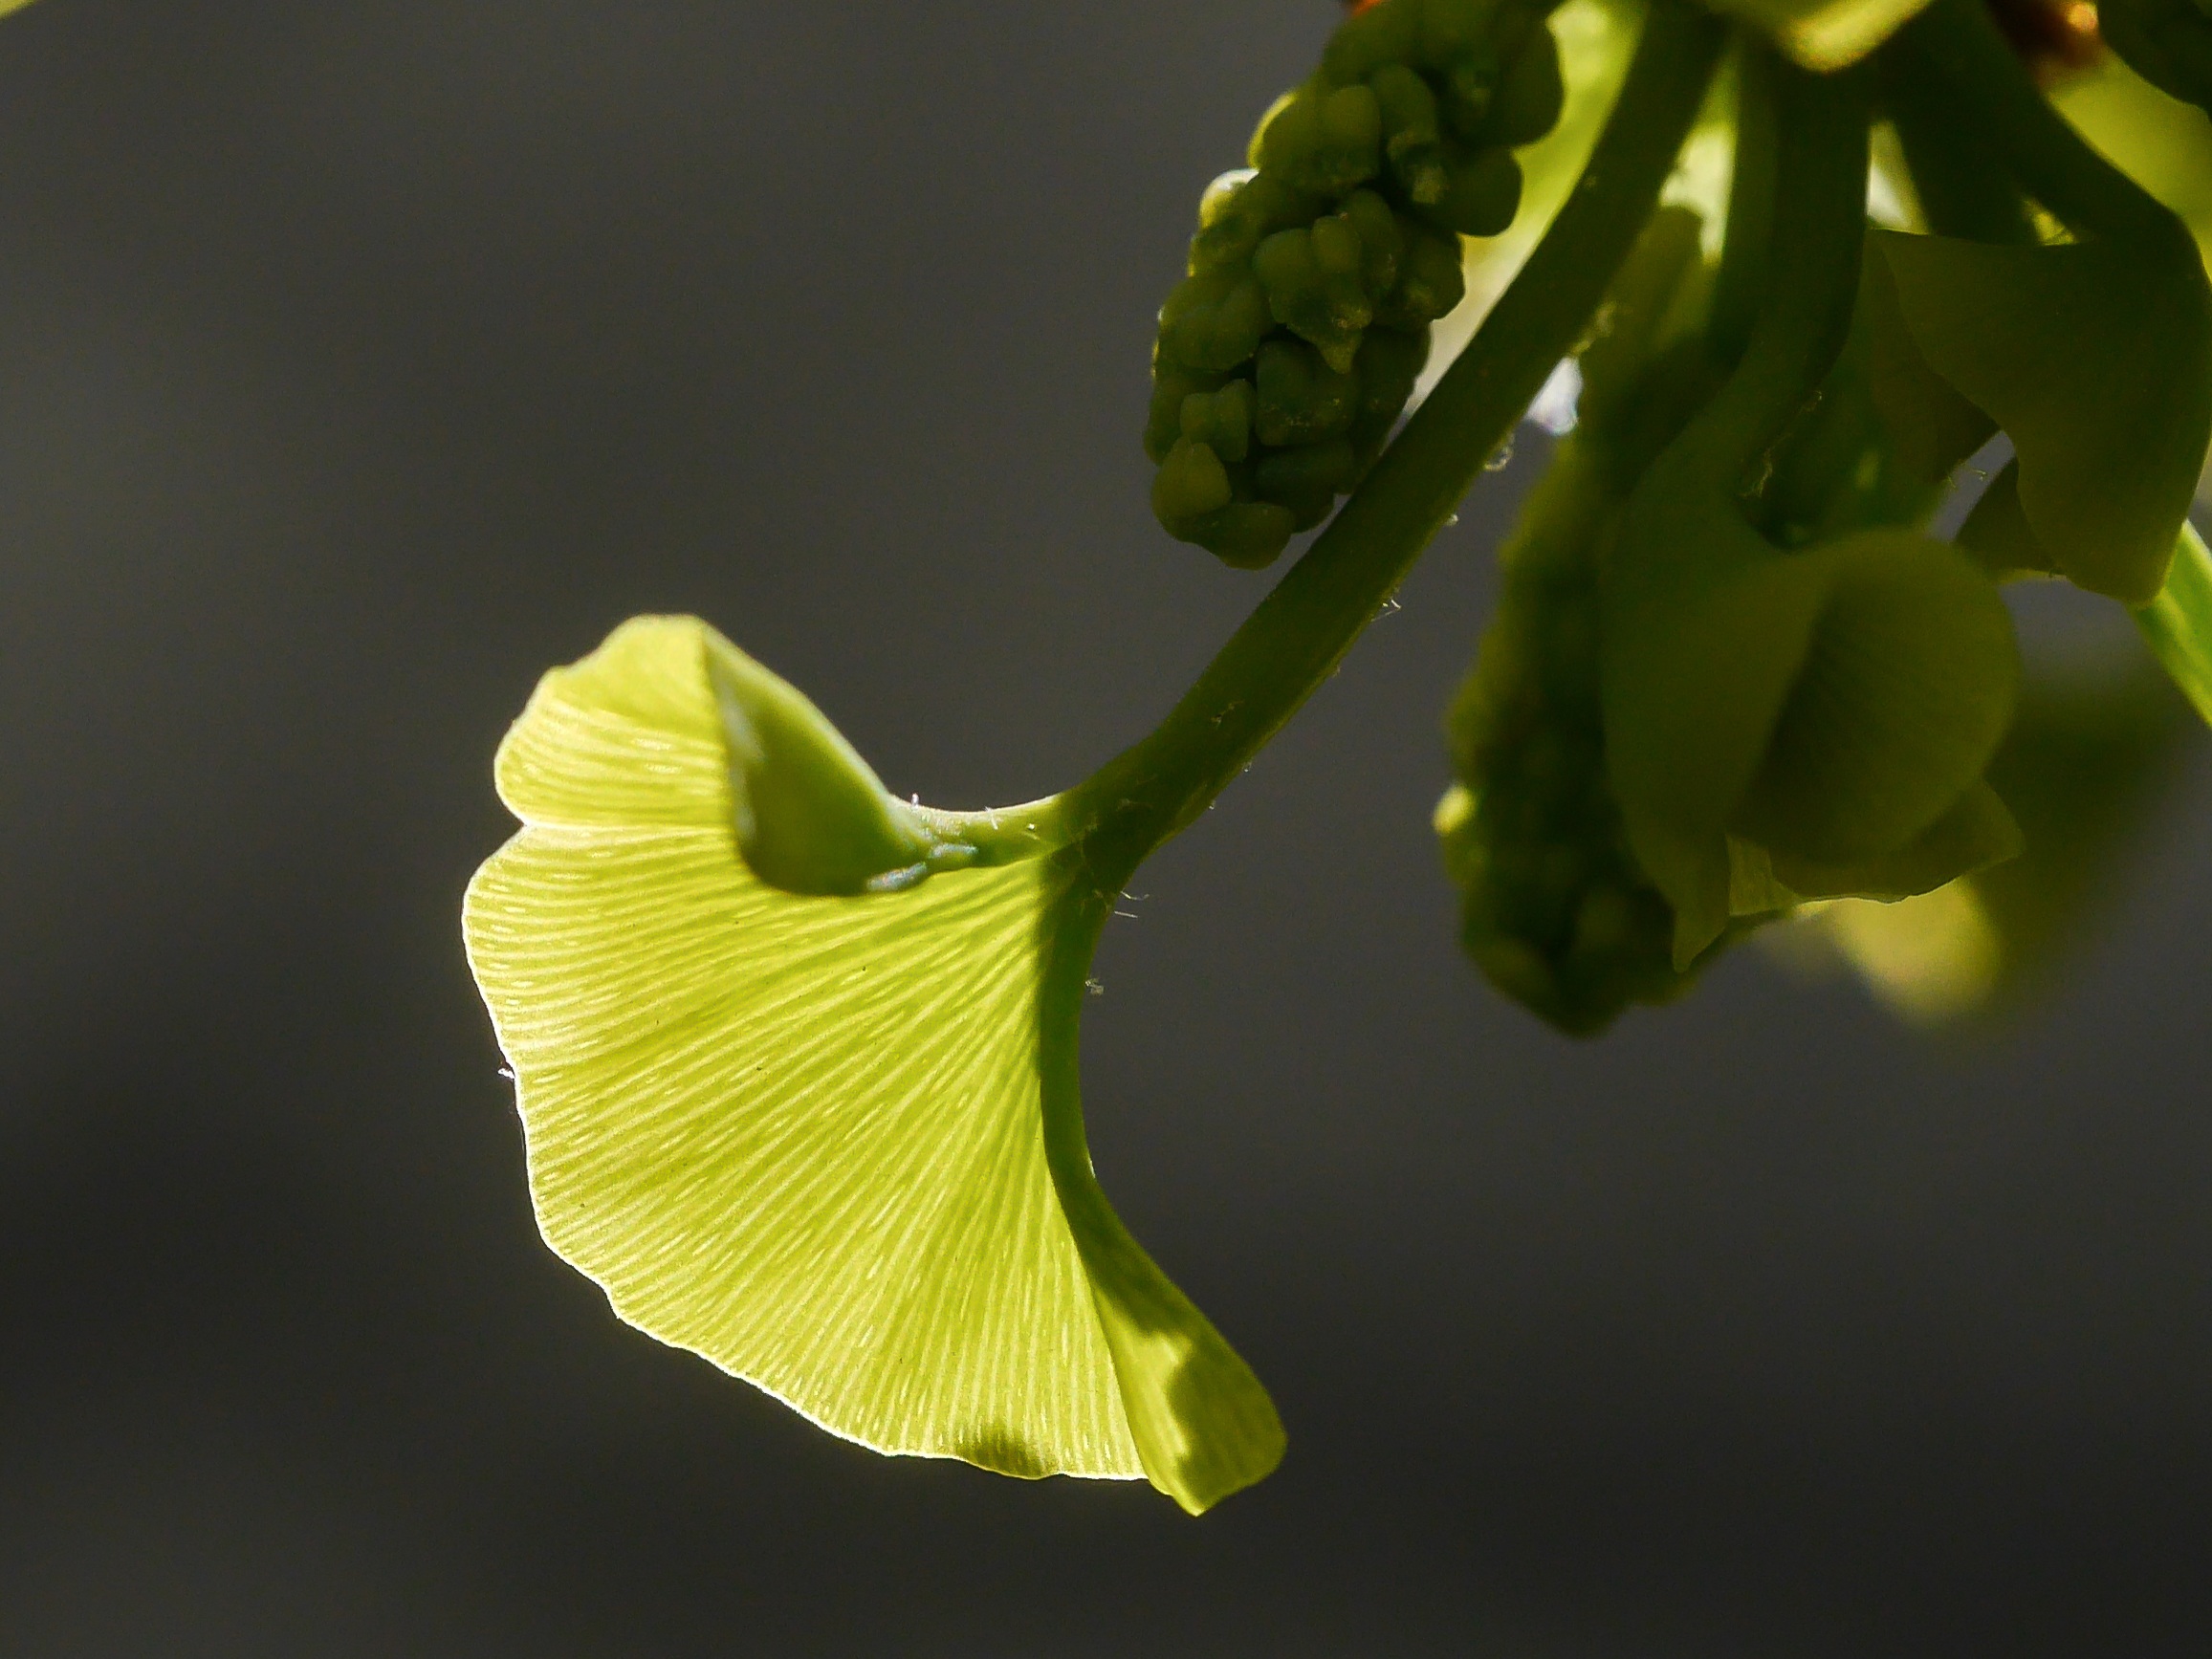
tree, branch, plant, photography, leaf, flower, petal, spring, green, produce, botany, yellow, flora, close up, bud, gingko, macro photography, flowering plant, maidenhair tree, plant stem, land plant, leaf sprouting